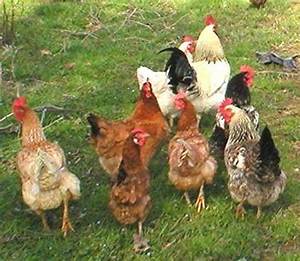
Label: chicken